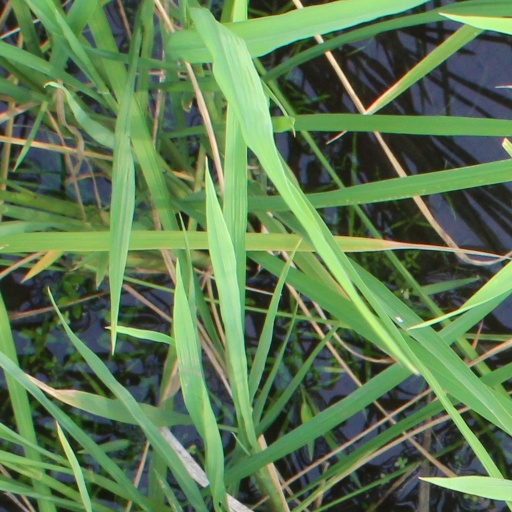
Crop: rice